Retailing in South Korea

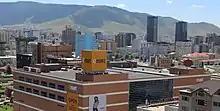
E-mart

Hypermarkets were introduced to South Korea in 1993. Shinsegae opened its first E-mart store in Changdong-gu. The first hypermarket was a warehouse with minimal service and an uncluttered interior. During the late 1990s, hypermarkets included more luxurious interior, better service and facilities designed to match Korean buying habits. In 1996, Korean companies and foreign global retailers such as Wal-Mart and Carrefour began to compete; Wal-Mart and Carrefour withdrew from the South Korean market in 2006 and 2007. When Homeplus acquired 35 Homever stores from E.Land Retail in 2008, three retailers—E-mart (1993), Lotte Mart (1998) and Homeplus (1999)—took over the market.